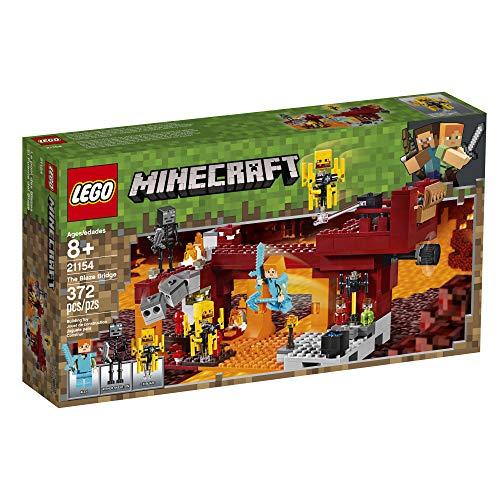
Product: LEGO Minecraft The Blaze Bridge 21154 Building Kit, New 2019 (370 Pieces)
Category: Toys & Games | Building Toys | Building Sets
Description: The LEGO Minecraft The Blaze Bridge 21154 construction playset can be built together with all other original LEGO sets and LEGO bricks for creative building.
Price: $34.97
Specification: ProductDimensions:13.9x7.5x2.8inches|ItemWeight:3.52ounces|ShippingWeight:1.15pounds|ASIN:B07PX3WLQ9|Itemmodelnumber:6251784|Manufacturerrecommendedage:8yearsandup